ADI Condor

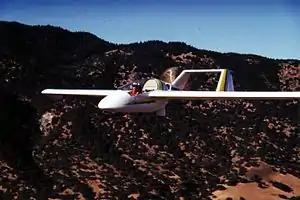

The ADI Condor was a motor glider of unusual configuration built in the United States in 1981. While most motor gliders follow traditional sailplane layout, the Condor was of twin-boom configuration, with twin, inwardly canted tail fins joined at their tips by a common horizontal stabilizer. A pusher propeller driven by a converted Volkswagen engine was mounted at the rear of the central nacelle that seated the pilot and passenger in tandem. Construction throughout was of composite materials.